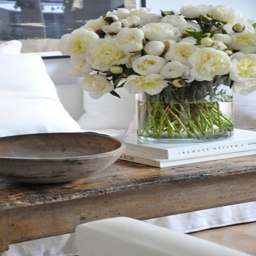
a rustic twist to your coffee table .